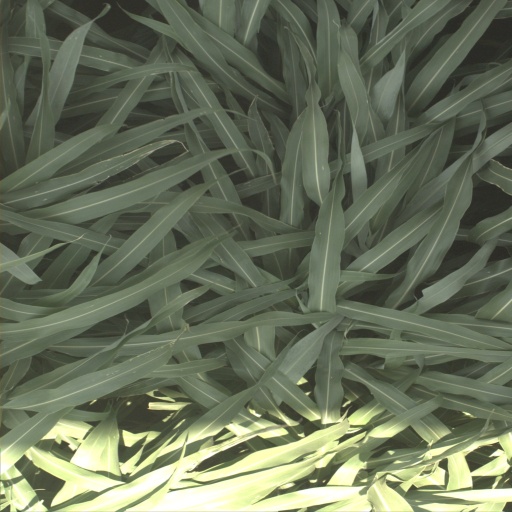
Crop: sorghum